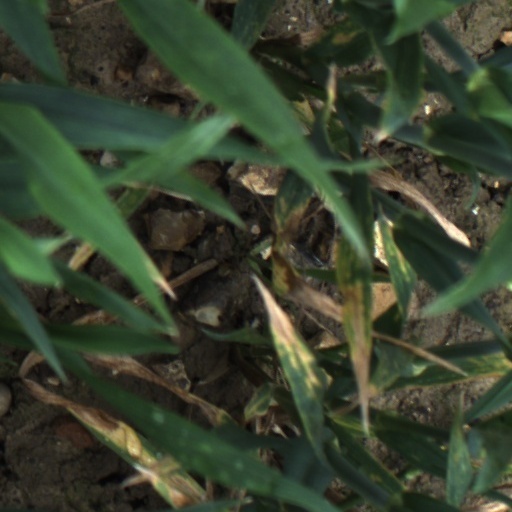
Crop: wheat